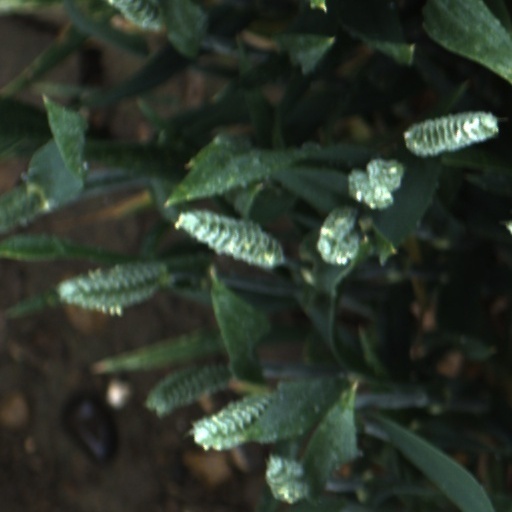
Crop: wheat